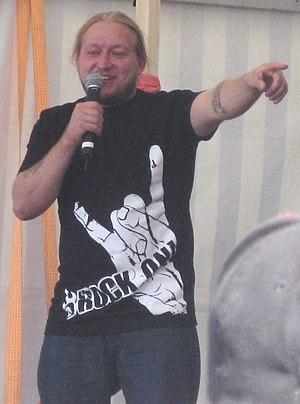
Jarppi Leppälä, de son vrai nom Jarno Leppälä, né le 11 août 1979 à Seinäjoki en Finlande, est l'un des cascadeurs de la série télévisée finlandaise Les Dudesons, l'équivalent finlandais de la série américaine Jackass. Il est né à Seinäjoki en Finlande ; les autres membres sont Jukka Hilden, Hannu-Pekka Parviainen et Jarno Laasala. Il a un seul pouce. Il a perdu l'autre en effectuant une cascade qui consistait à se battre avec un ours.